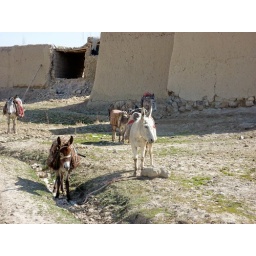
Aghan pack animals resting next to a bazar in a remote mountain valley